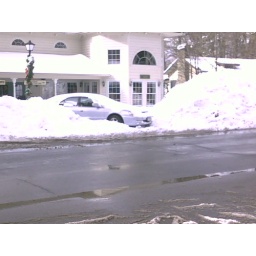
a car that got stuck in blowing rock during the winter storm friday